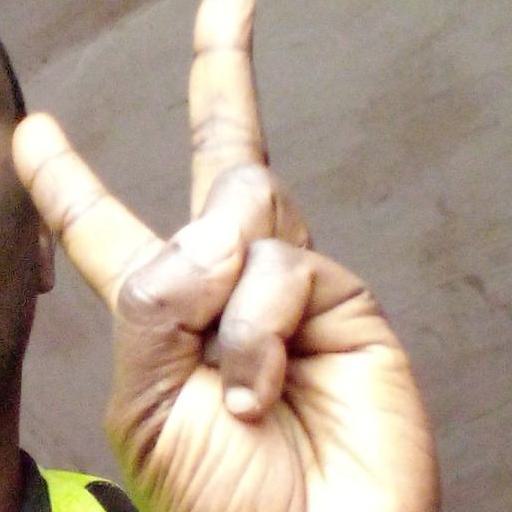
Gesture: peace